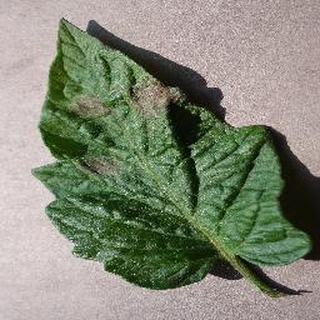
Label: tomato_late_blight